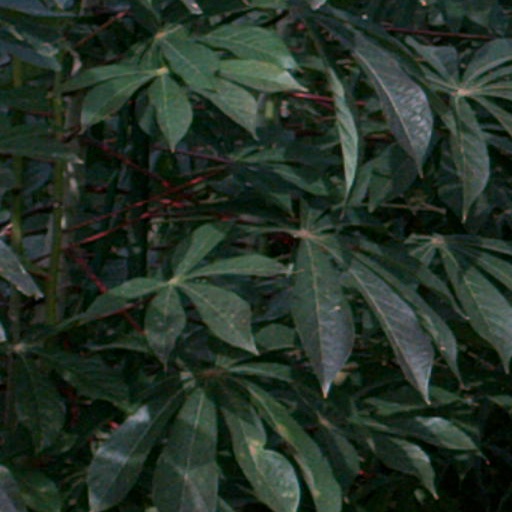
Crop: cassava